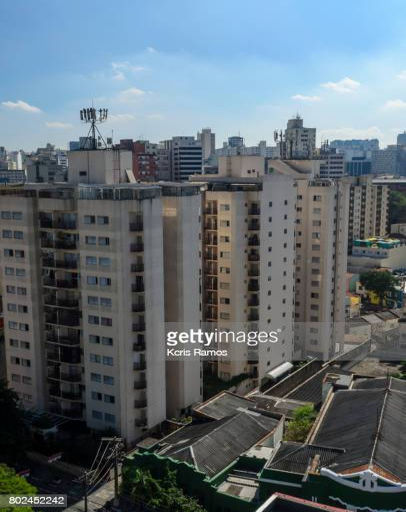
vertical panoramic photograph of buildings on a clear day in the district